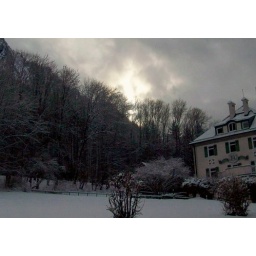
sky over house